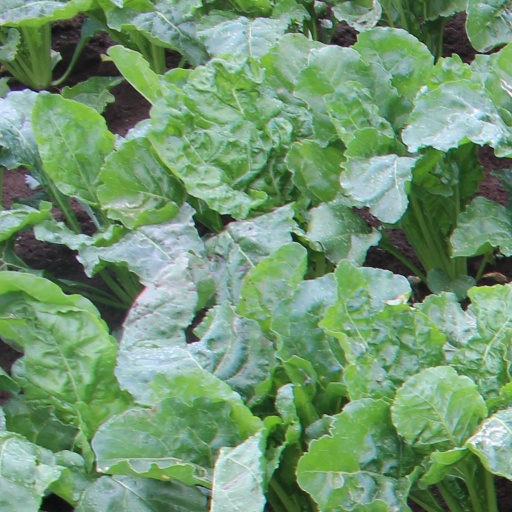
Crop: sugar beet